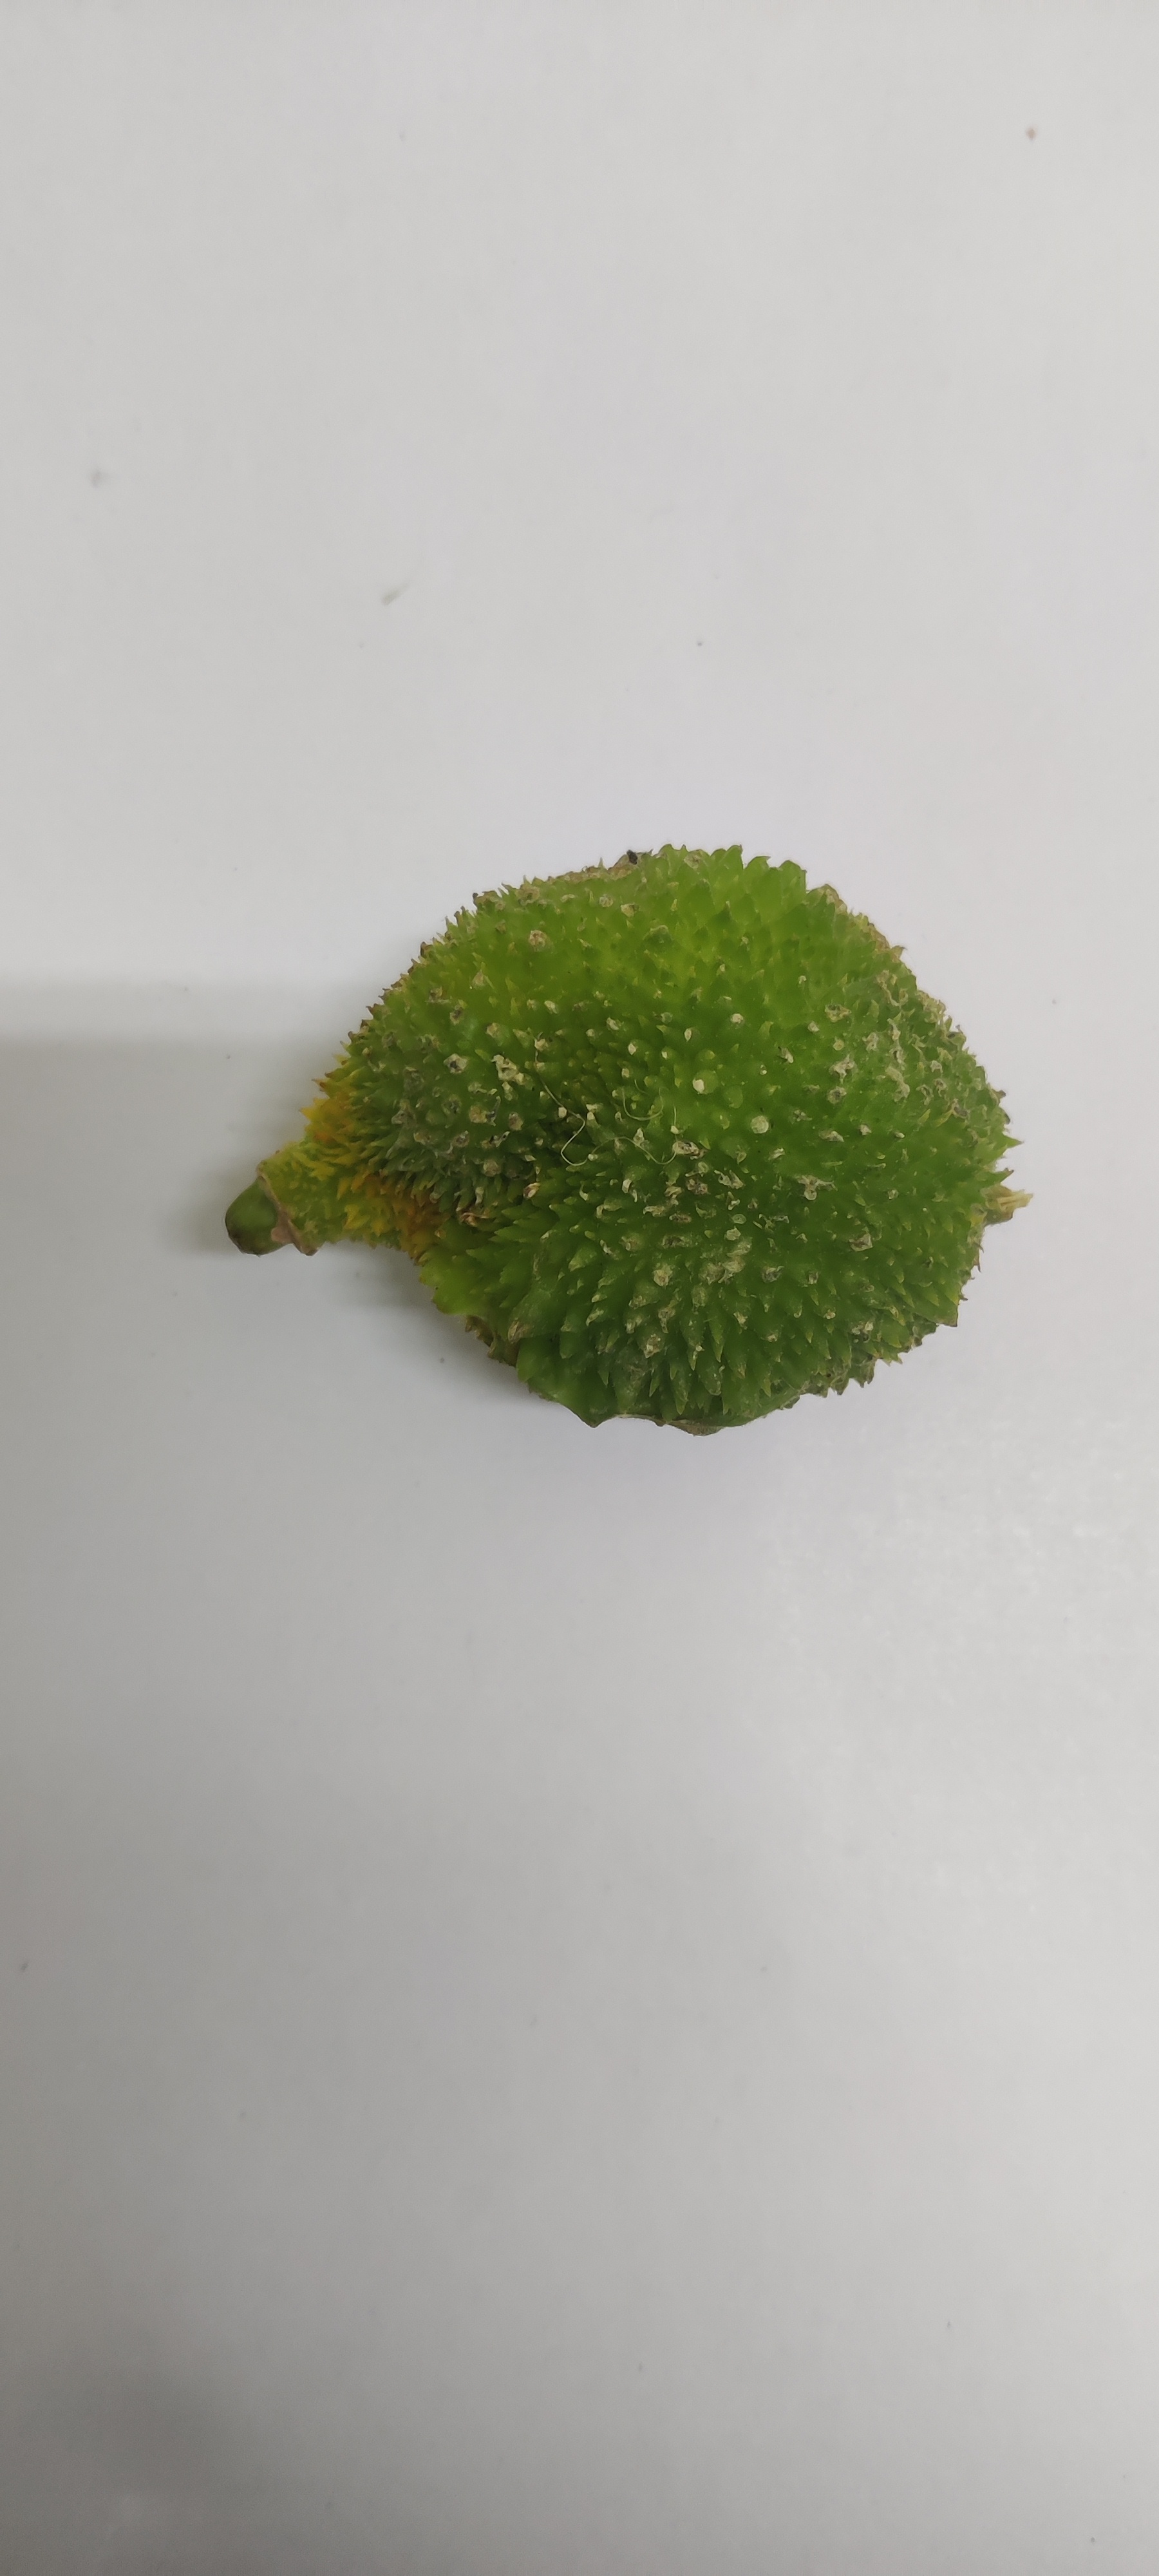
Crop: Spiny Gourd
Condition: Severely Damaged